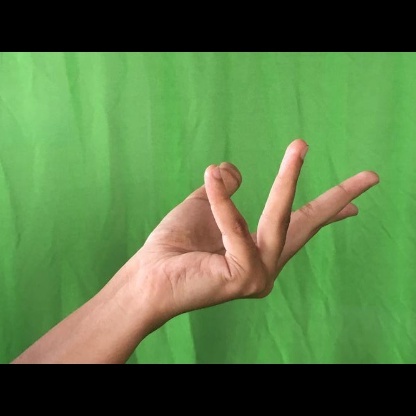
Mudra: Alapadmam